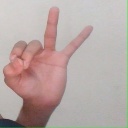
अक्षर: ण